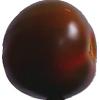
Label: tomato_maroon